Iron Soldier 2

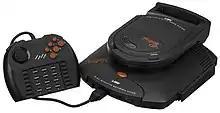
Eclipse Software Design developed "Iron Soldier 2" for Atari Jaguar CD as a ROM to fit into the Atari Jaguar's memory and avoid loading times

"Iron Soldier 2" was developed by German studio Eclipse Software Design, which previously worked on "Iron Soldier". Following the release of the first "Iron Soldier", Atari sought out developers to make killer apps for the Atari Jaguar CD. Atari requested a sequel to the game, Eclipse received a Jaguar CD prototype unit and the team went to work on the project. It was co-produced by John Skruch, Sean Patten, Tal Funke-Bilu and Ted Tahquechi, who worked on several Jaguar titles such as "" and "I-War" (1995). Marc Rosocha and Michael Bittner were co-responsible for the game's programming. Artwork for the game was done by András Kavalecz, Bleick Bleicken and Daniel Hericks. The soundtrack was scored by Joachim Gierveld and Mario Knezović.